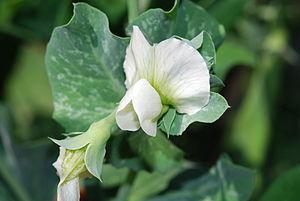
Fleur de pois, Pisum sativum.